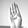
ASL letter: B